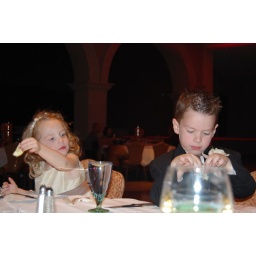
playing in the water glasses